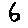
Label: 6